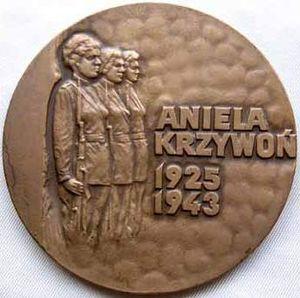
Aniela Krzywoń est une soldate de deuxième classe du régiment féminin "Emilia Plater" de l'Armée polonaise, et la seule polonaise qui reçut le titre de Héros de l'Union soviétique.